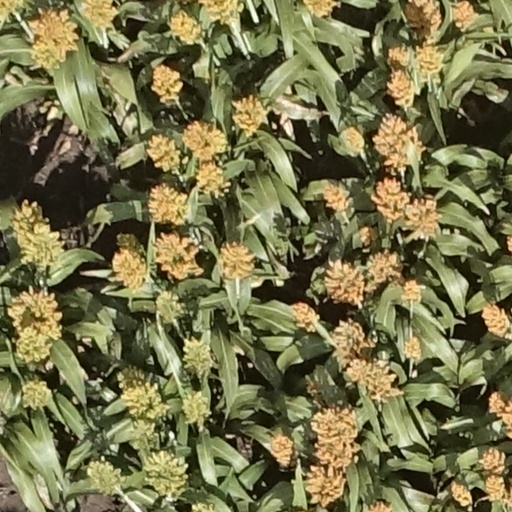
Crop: sorghum